Shia Islam in the Indian subcontinent

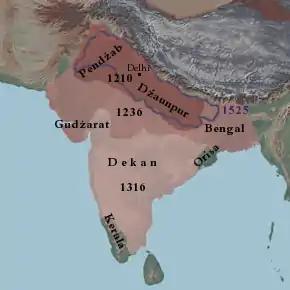
Delhi sultanate (1206–1526)

The predecessors of the Delhi Sultanate were the Ghurids. Sunni Islam was brought to this region following the conquest of the Ghurids. Pashtun tribes crossed the Hindu Kush mountains to present-day Pakistan (Khyber Pakhtunkhawa province) between the 13th and 16th centuries, and mixed with the locals. The Ghurid tribe had embraced Islam in the times of Ali ibn Abu Talib. The Arab conquest of Persia, that began in 643, reached Khurasan region in 653 where local Pushtun tribes offered fierce resistance. The leader of the tribes, Mahawi Suri from the Shansabanian family along with a group of Ghurid chieftains visited the Caliph in Kufa. Upon meeting Ali in 657, they converted to Islam and Mahawi Suri was appointed governor of the region. The most of today's Afghanistan became part of the Muslim world in the reign of Umar ibn Abd al-Aziz. Ghur in Khurasan was the only part of Muslim world that had defied the Umayyad tradition of cursing Ali. The family of the first Rashidun Caliph Abu Bakr had resisted the Umayyad rule. His daughter Aisha, his sons Muhammad ibn Abu Bakr and Abdur Rahman ibn Abu Bakr, his grandson Abdullah ibn Zubayr and the son of his nephew, Abdur Rahman ibn Muhammad al-Ash'ath are the prominent Sunni opponents of the Umayyad rule. The Sunnis of Khurasan were as opposed to the Umayyad rule as the Shias were. They had been instrumental in overthrow of the Umayyad dynasty and in Abbasid rule under the Shia commander Abu Muslim al-Khurasani. The influential Muslim theologian, Imam Abu Hanifa (699 – 767) was born to an Afghan family living in Kufa, he had great regard for the Ahlulbayt and supported the Shi'ite revolt led by Zayd ibn Ali. The Delhi empire carried this legacy of attachment with Ahlulbayt and the family of Caliph Abu Bakr. It was during the early years of the Delhi Sultanate that the great Sufi saint, Moinuddin Chishti (1142–1236) set his foot in India and converted many locals to Islam.